Robert Knox (sailor)

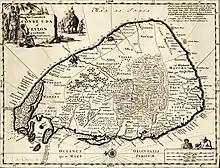
Original version: A new map of the Kingdom of Candy Uda, in the island of Ceylon, published by Robert Knox around 1681.

Knox became a close friend and collaborator of Robert Hooke, for whom he frequently brought back gifts from his travels. In return, Hooke took Knox to the local coffeehouses for chocolate and tobacco, then considered luxuries. On one occasion, Knox presented Hooke with samples of "a strange intoxicating herb like hemp" which he dubbed "Indian hemp" or "Bangue"; it is better known today as "Cannabis indica", a plant which was unknown at the time in Europe. Hooke gave an address to the Society in December 1689 in which he provided what was the first detailed description of cannabis in English, commending its possible curative properties and noting that Knox "has so often experimented it himself, that there is no Cause of Fear, tho' possibly there may be of Laughter." Knox also described termites, bees and ants in Ceylon. Knox was present when Hooke died on 3 March 1703 after a long illness and took on the responsibility of arranging his friend's burial.